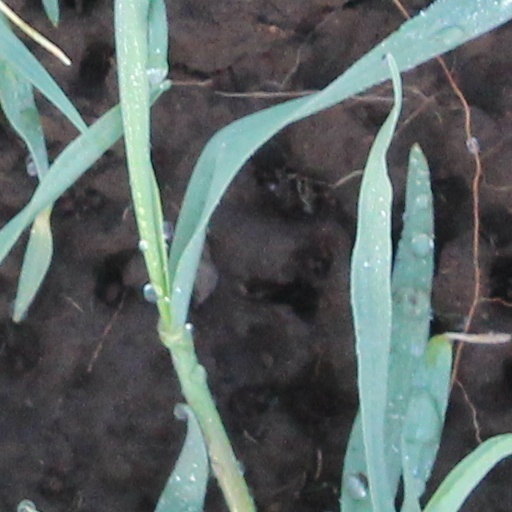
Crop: wheat